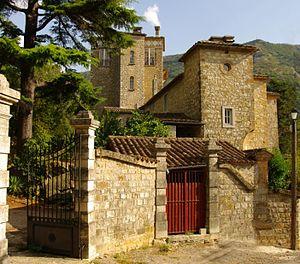
Bez-et-Esparon est une commune française située dans le département du Gard, en région Occitanie.